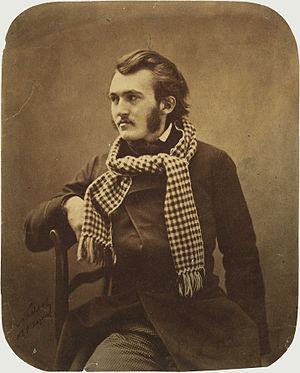
Cette liste non exhaustive répertorie les personnalités nées à Strasbourg.